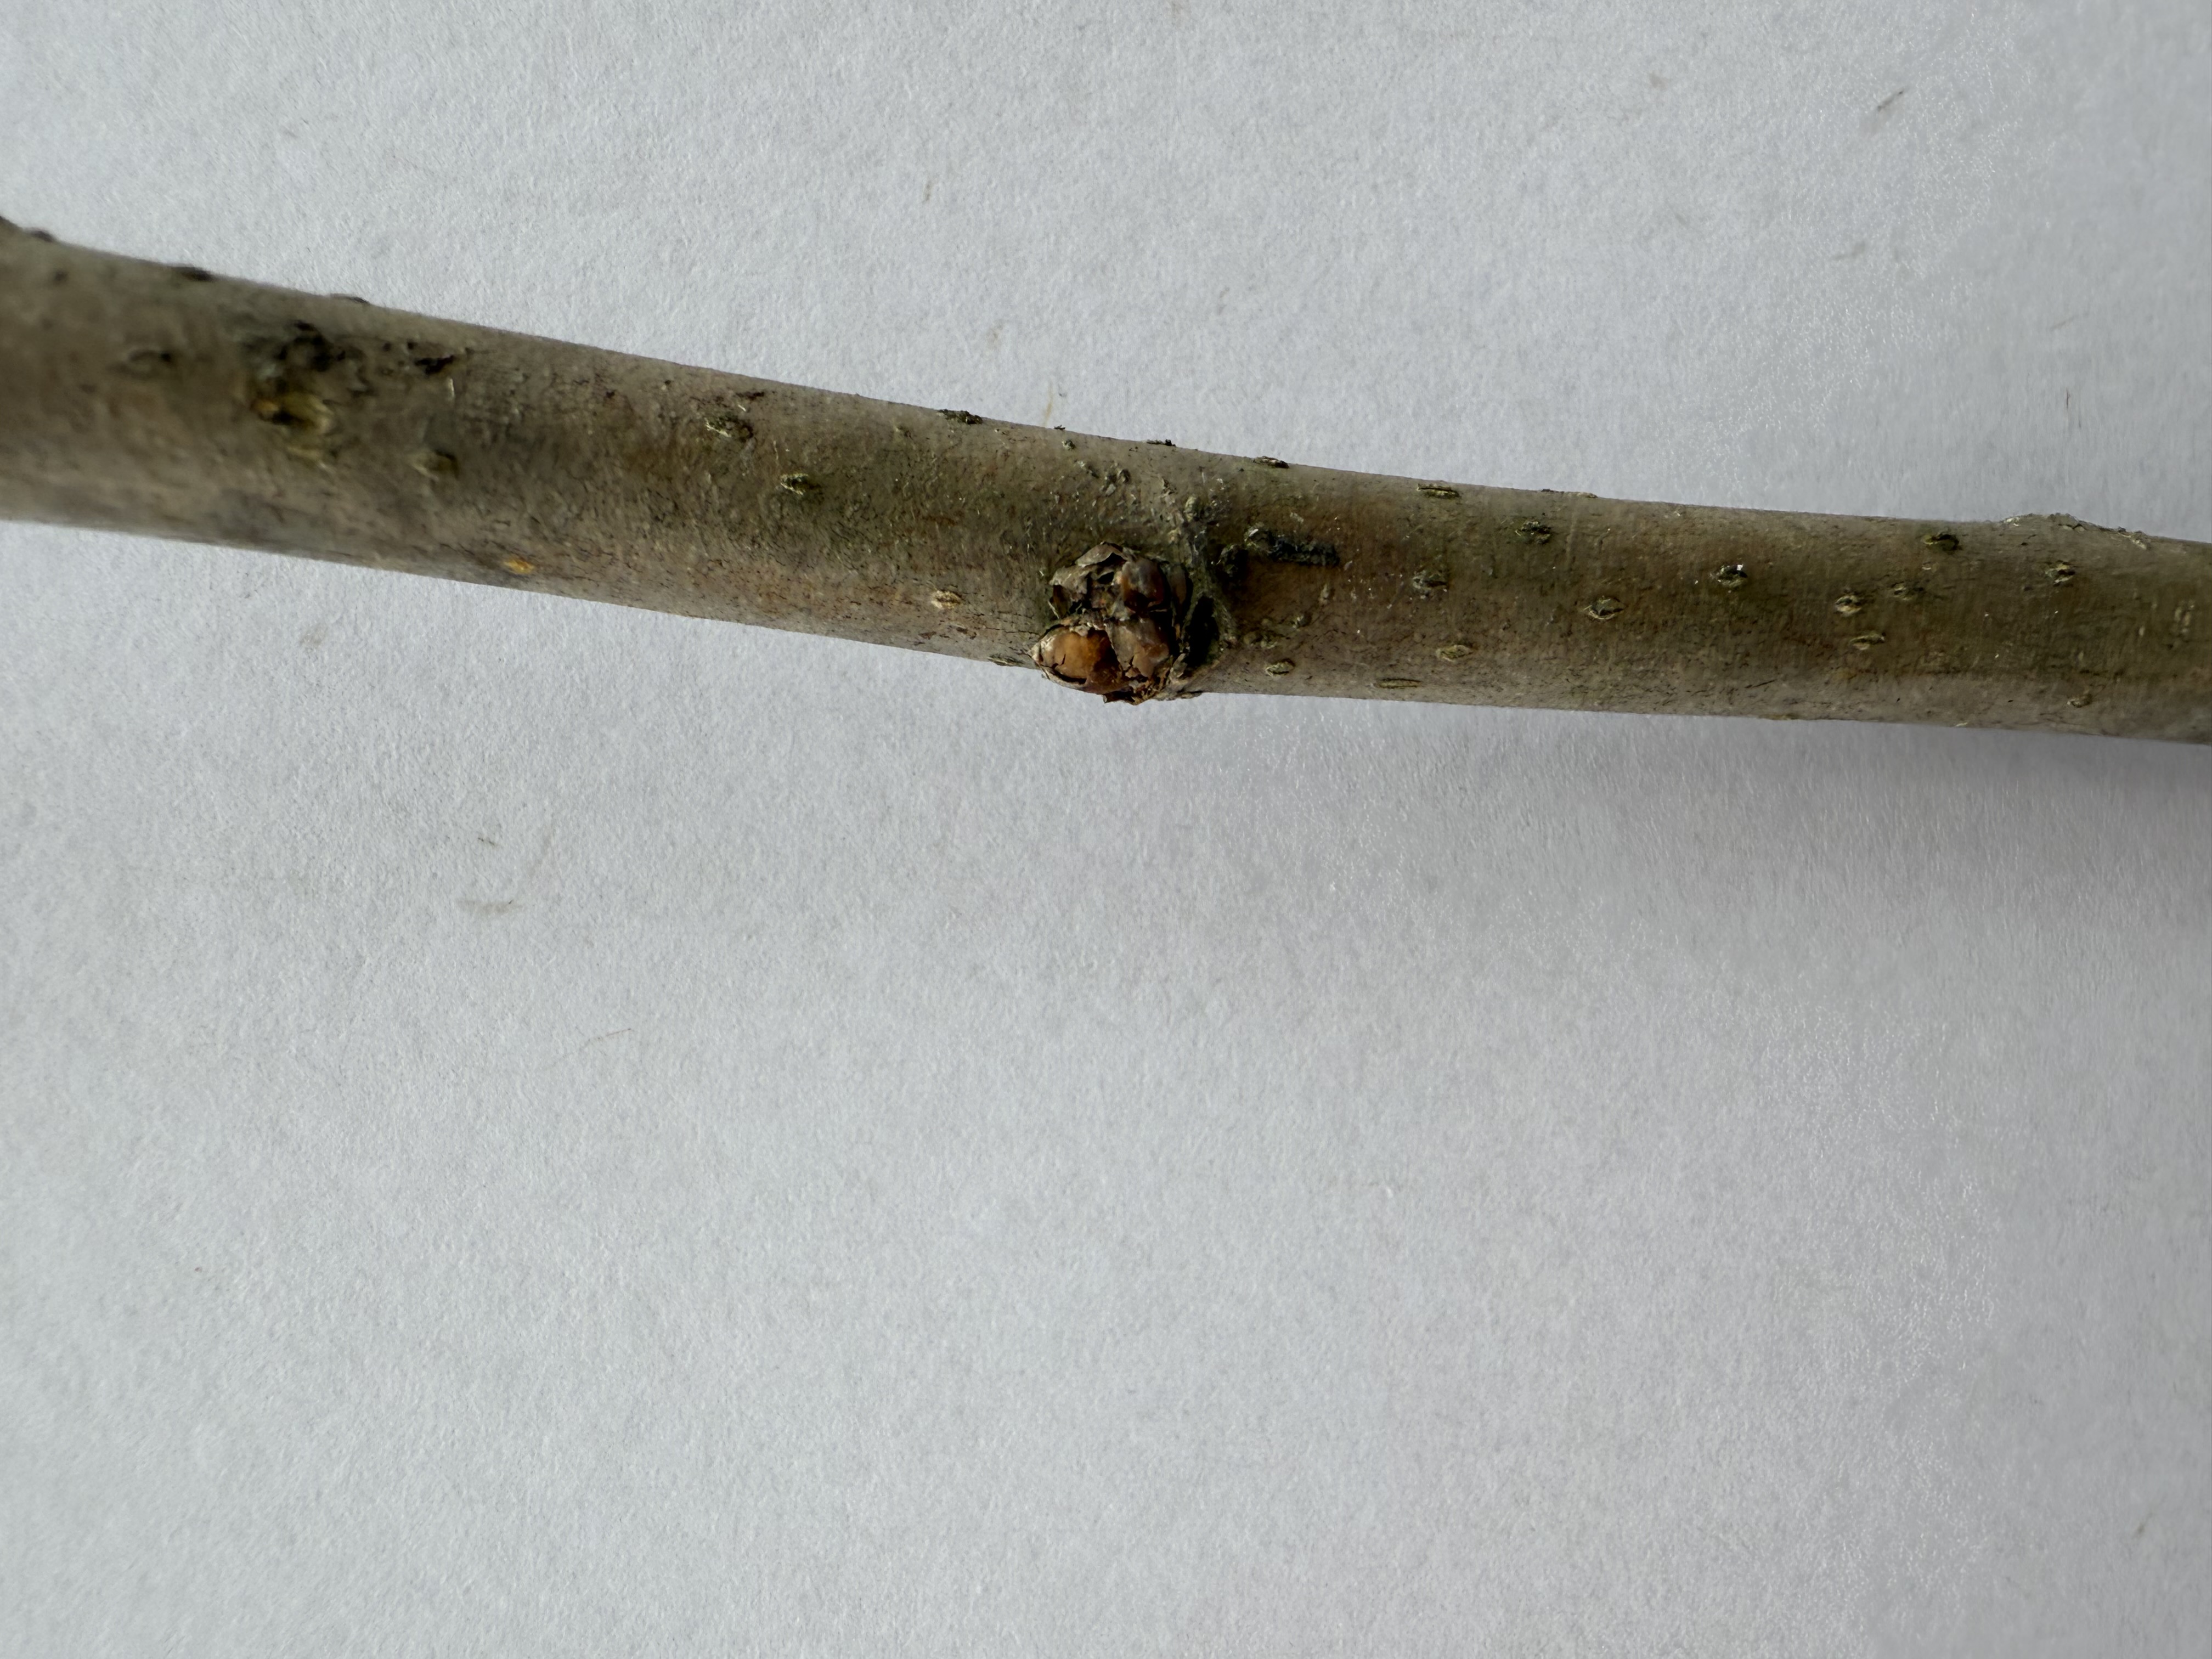
Variety: Austria Everbearing Mulberry